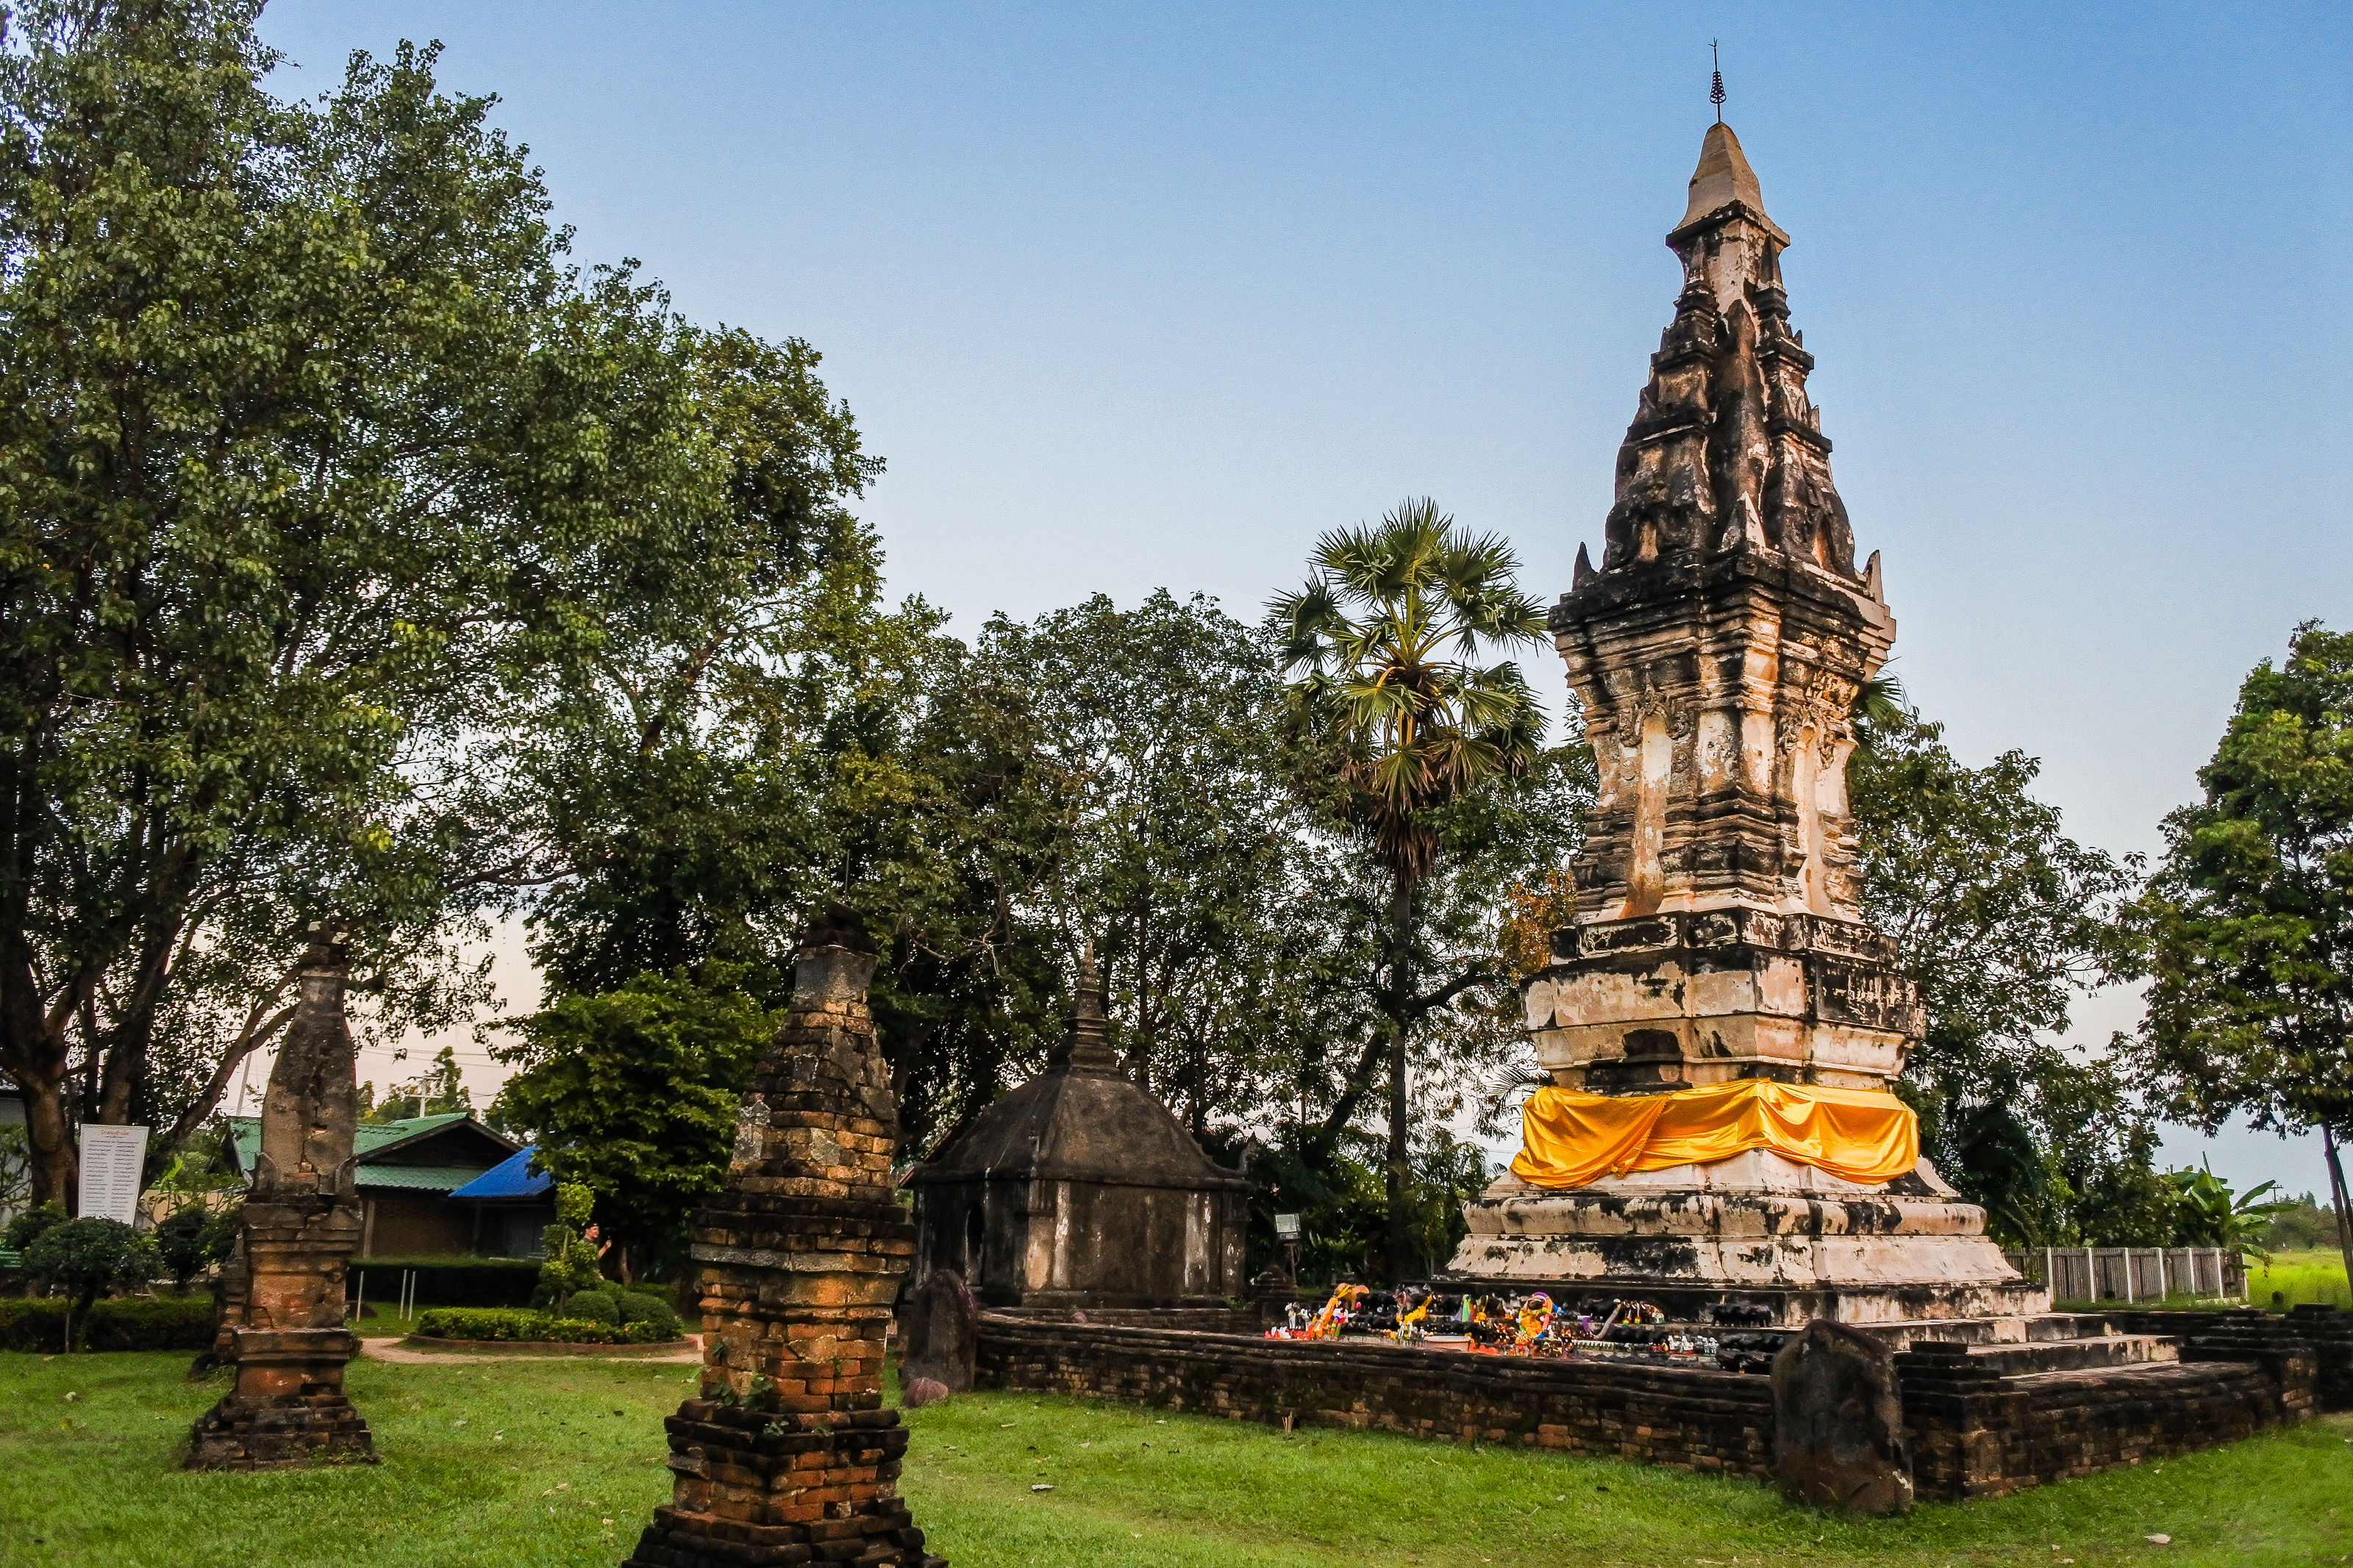
relic, chedi, legend, tourism, yasothon, building, mother, phra, buddha, thailand, kao, brick, enshrine, landmark, pra, sacred, architecture, tower, murder, thad, holy, old, tat, asia, asian, pha, northeast, thai, history, wat, buddhism, kill, rice, ancient, structure, stupa, hunger, kong, religion, pagoda, lunchbox, culture, buddhist, farmer, khao, temple, travel, place of worship, tree, historic site, sky, spire, grass, tourist attraction, steeple, monument, hindu temple, leisure, vacation, ancient history, national historic landmark